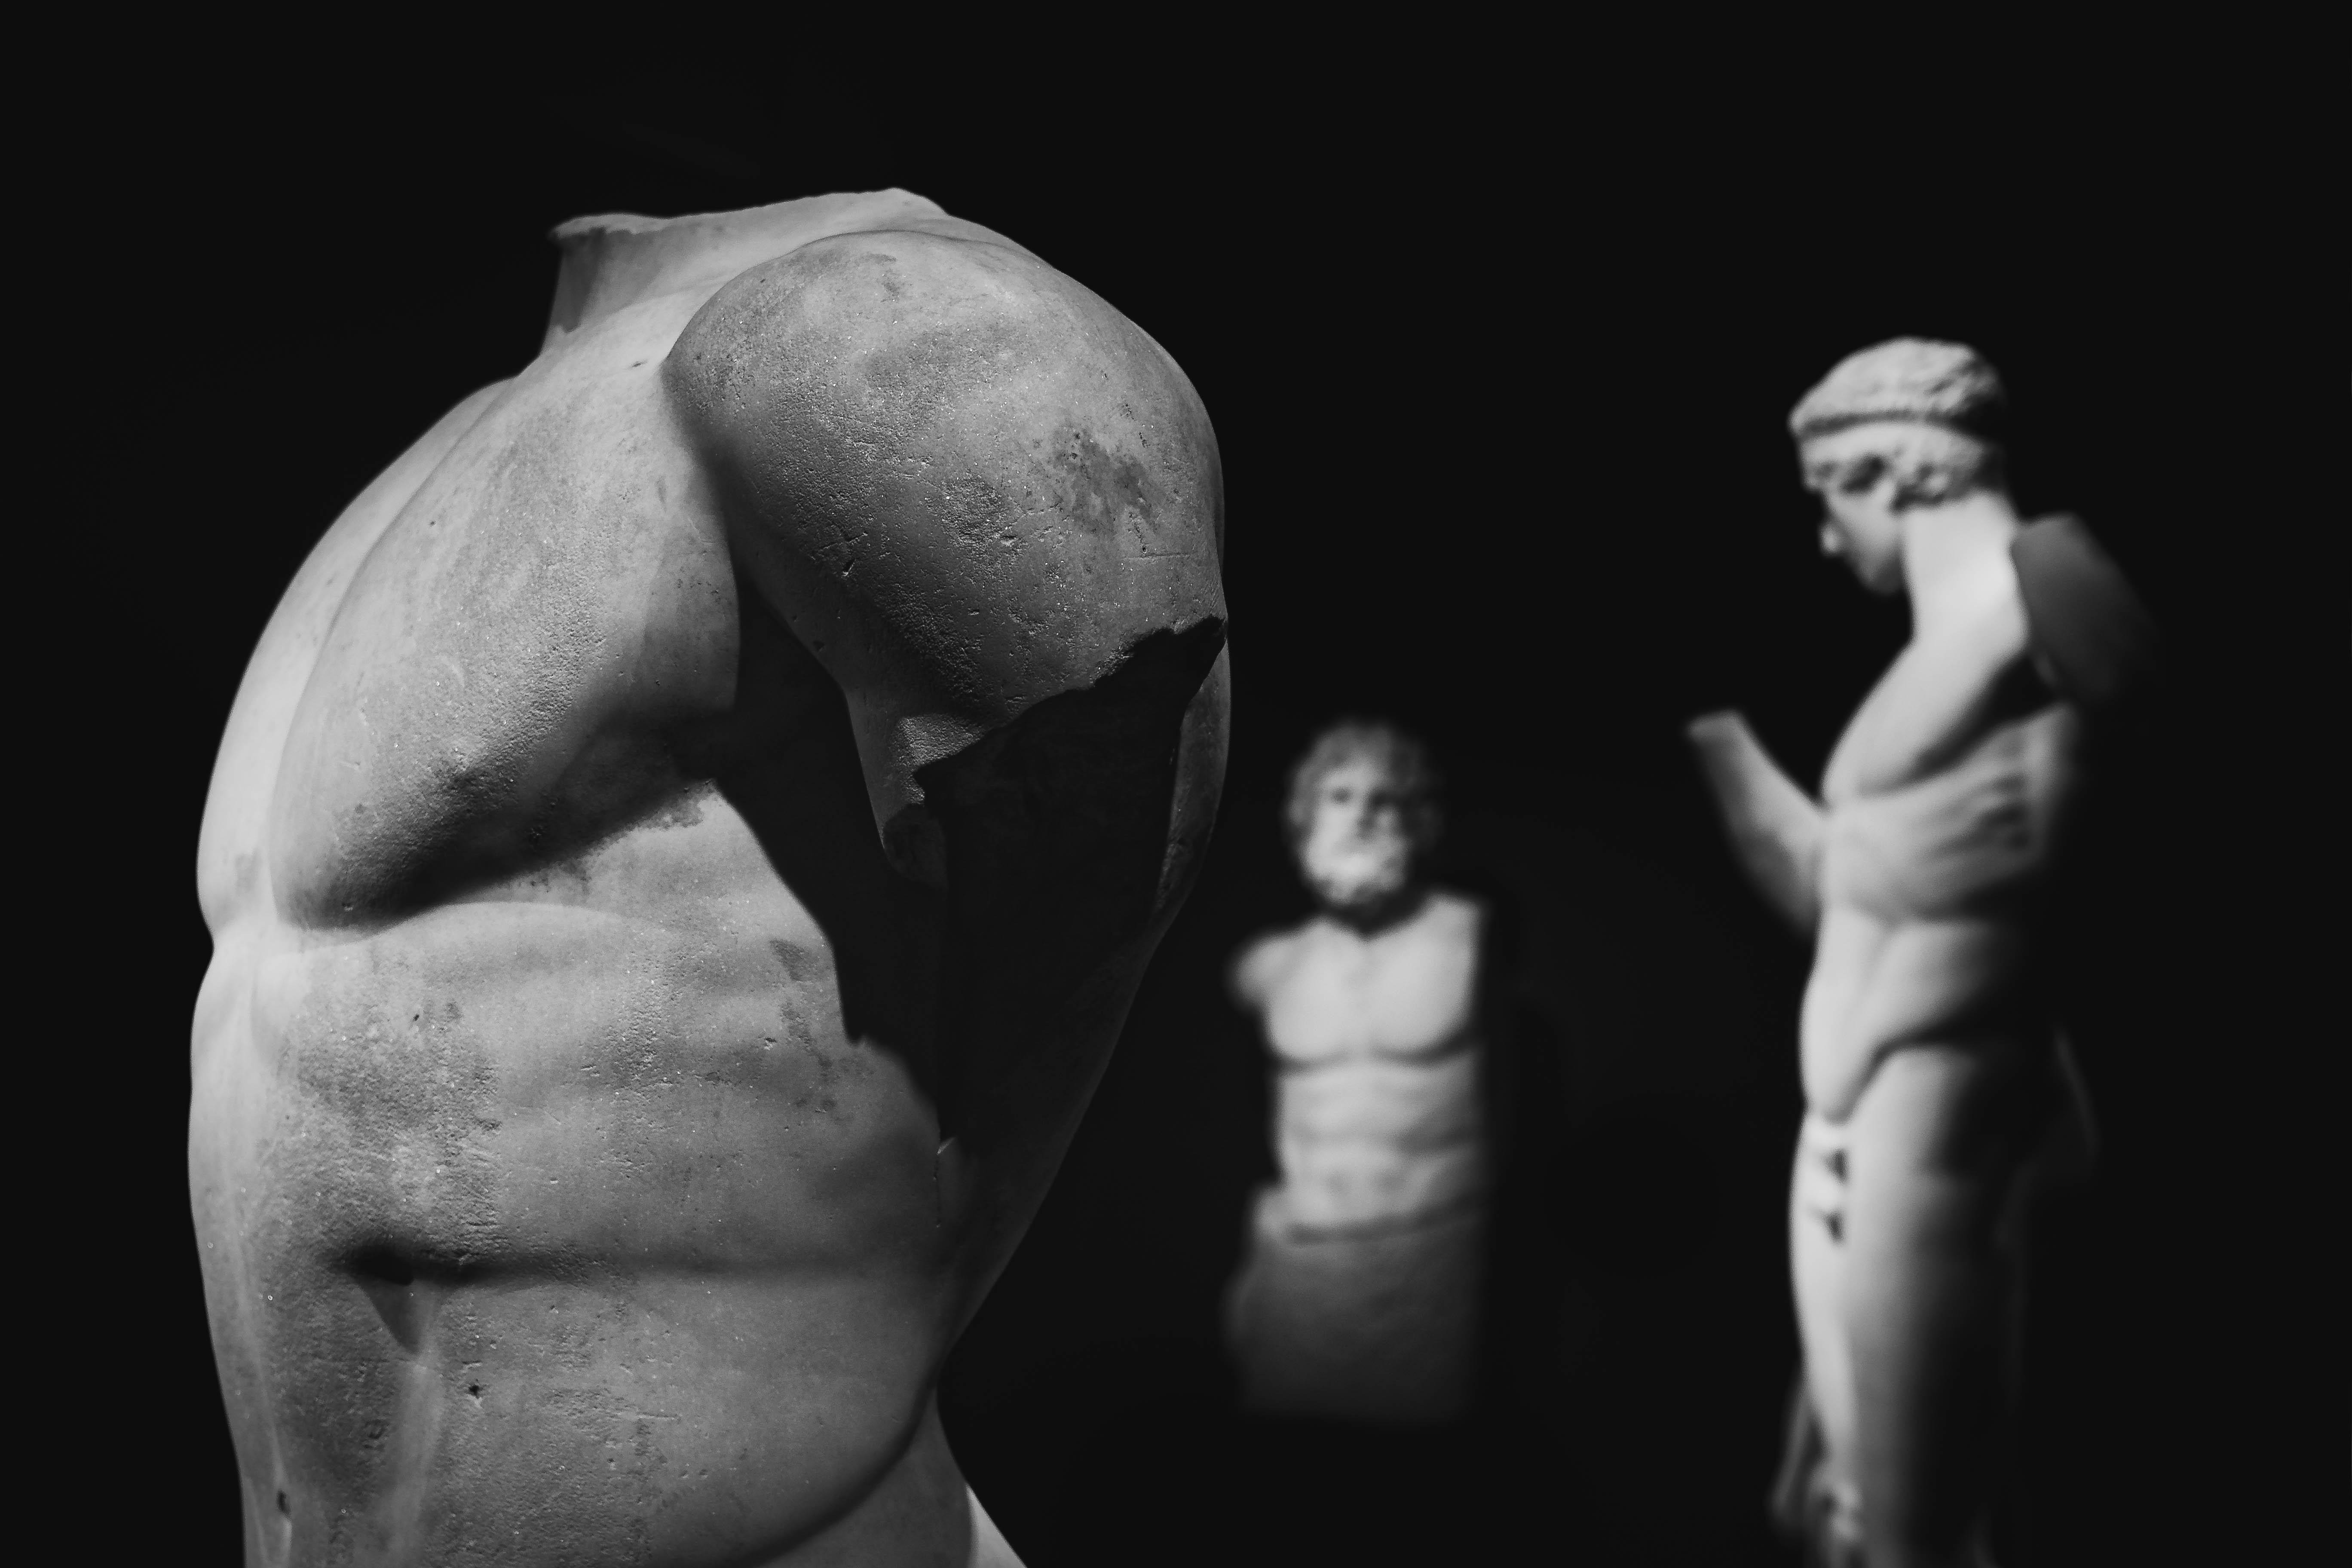
athens, museum, beauty, photograph, black, sculpture, black and white, monochrome photography, standing, shoulder, joint, arm, chest, trunk, muscle, art, monochrome, abdomen, photography, statue, hand, classical sculpture, human body, Barechested, stock photography, style, nonbuilding structure, still life photography